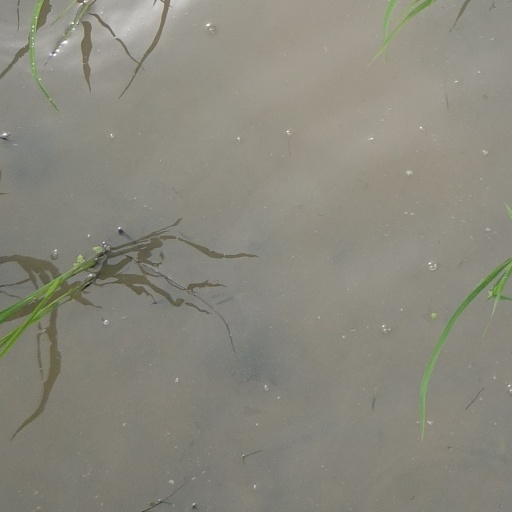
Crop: rice